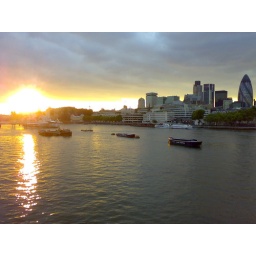
Just snapped this on my way home, walking over tower bridge. Nice sunset.